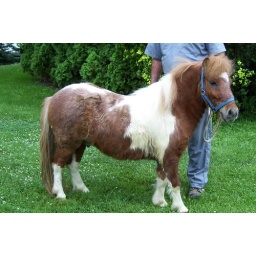
33&amp;quot; miniature horse gelding, kind of a not so great pic, he is much cuter in person